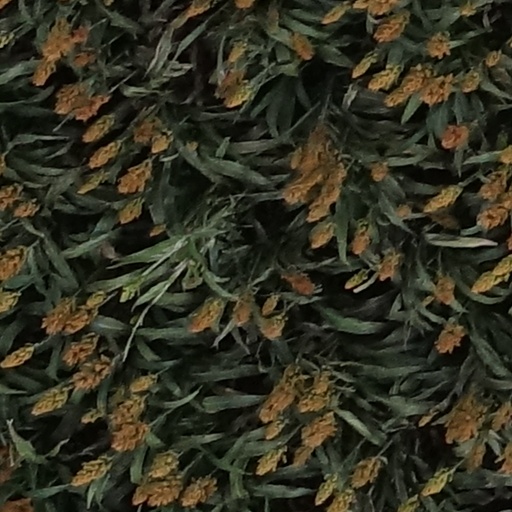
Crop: sorghum